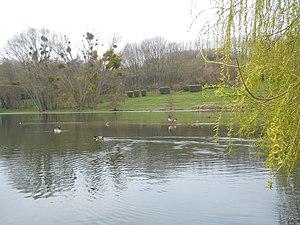
Le lac.
Tigery est une commune française située à vingt-sept kilomètres au sud-est de Paris dans le département de l'Essonne en région Île-de-France.